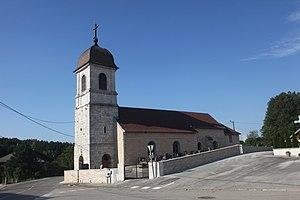
Église de Fallerans (Doubs).
Fallerans est une commune française située dans le département du Doubs, en région Bourgogne-Franche-Comté. Les habitants se nomment les Fallerans et Falleranes.